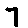
Label: 7